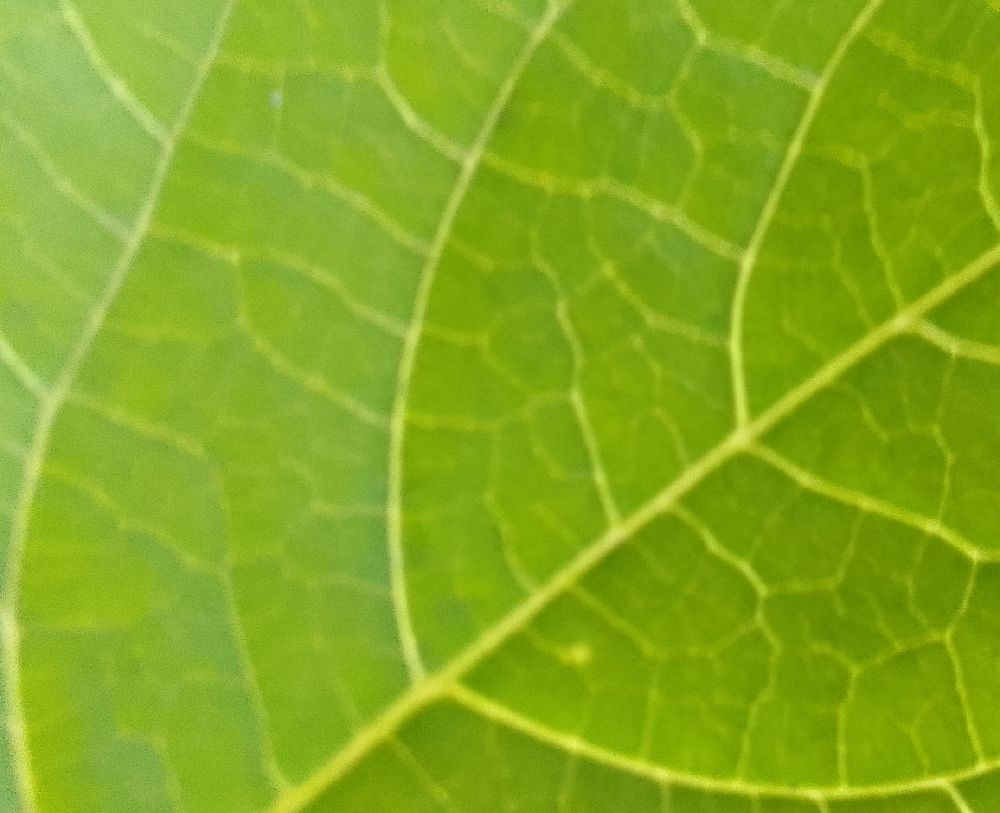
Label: healthy